Between the Times and the Tides

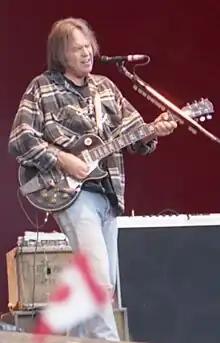
Several musicians, including Neil Young ("pictured in 1996"), influenced "Between the Times and the Tides" sound

Certain musicians influenced Ranaldo's songwriting including Joni Mitchell, Neil Young, Leonard Cohen and Cat Power, which he referred to as "a kind of older generation of songwriting." He also mentioned Bob Dylan's "Blonde on Blonde" (1966) as a particular influence. Ranaldo stated that "these songs were allowed to breathe because they weren't sent through the fan machine. When Sonic Youth writes music, we write everything in a very communal way. It doesn't matter who brought something in initially, it all gets transformed by the band. In this case, I was making decisions, and I wanted them to have a certain kind of simplicity. They ended up more personal for that reason."